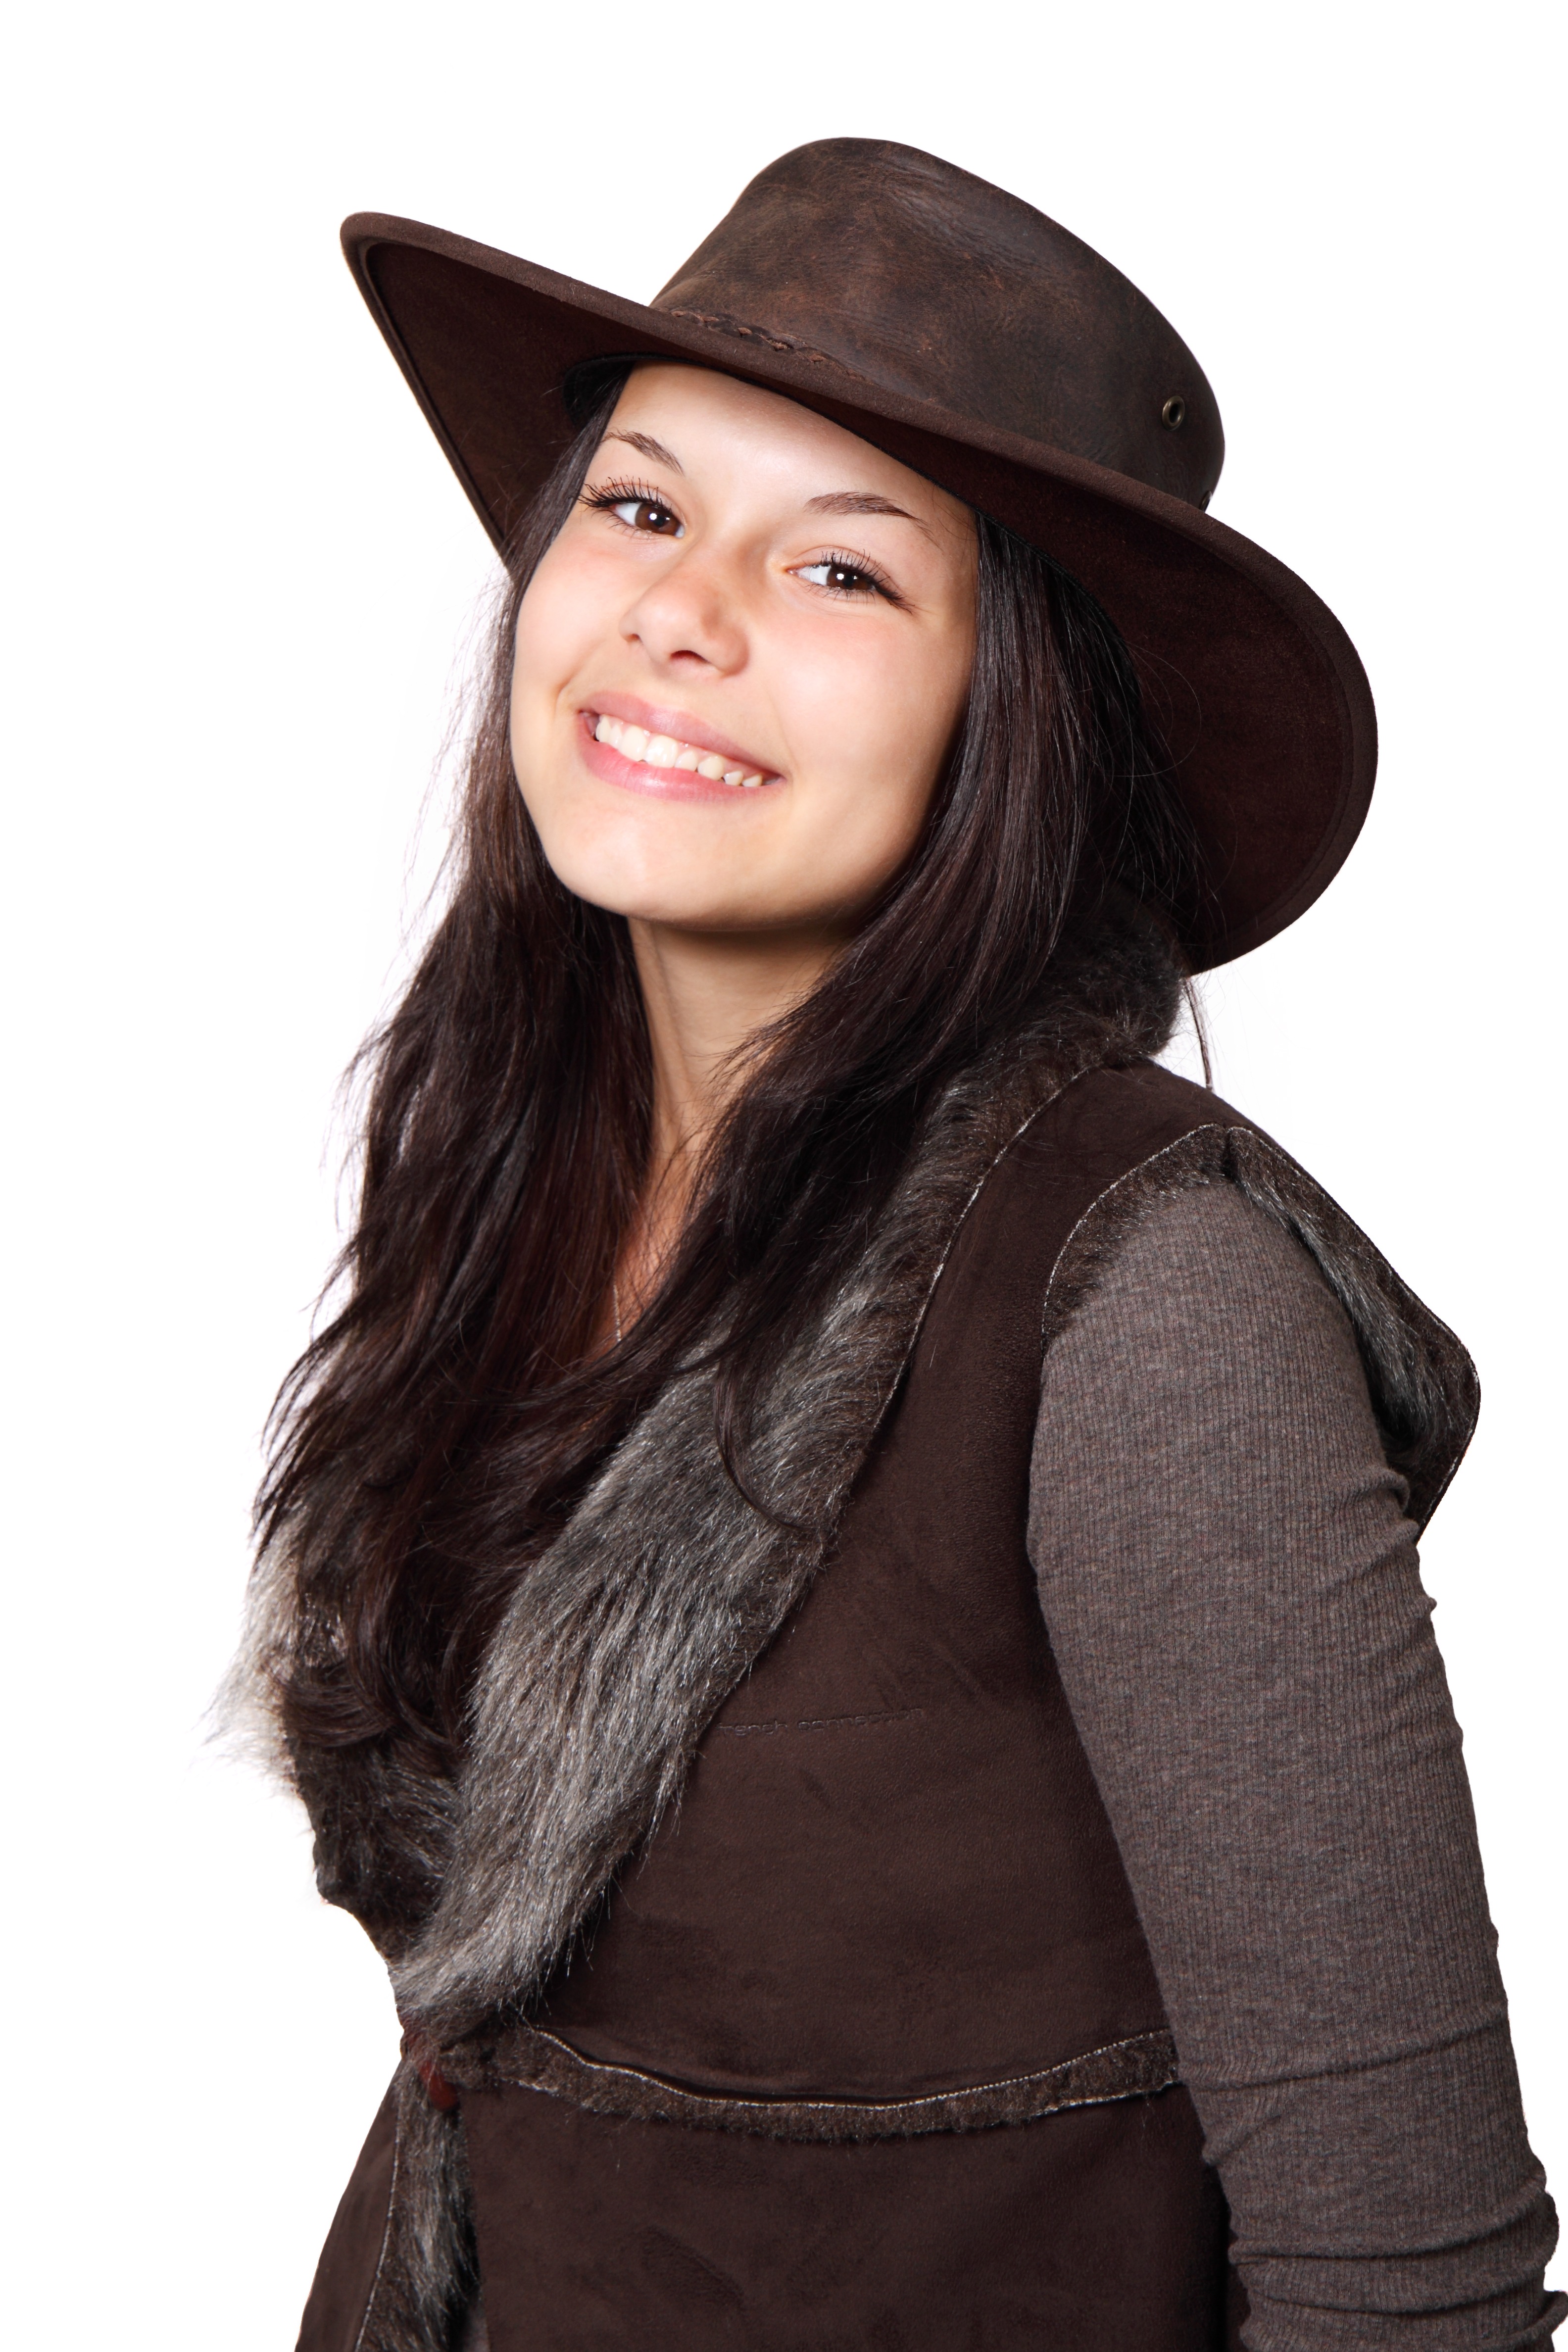
people, girl, woman, leather, cute, country, female, young, brown, hat, fashion, clothing, headgear, smiling, posing, cap, beautiful, fedora, photo shoot, cowboy hat, fashion accessory, costume hat, costume accessory